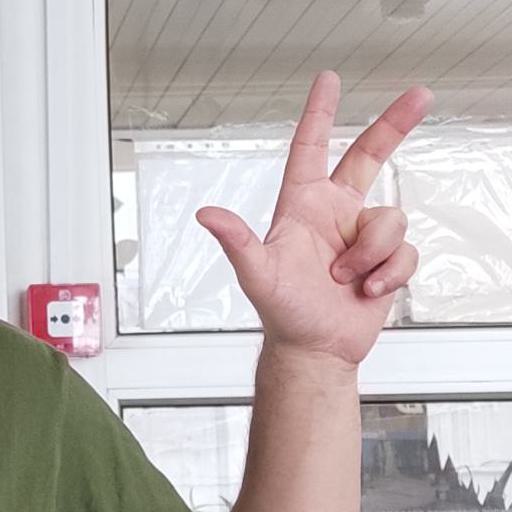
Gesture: three2